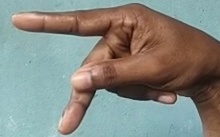
ASL sign: P